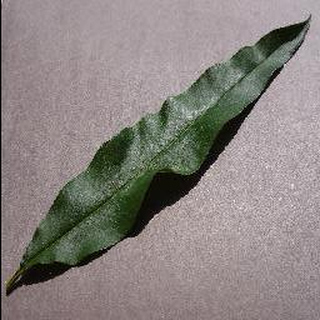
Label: healthy_peach